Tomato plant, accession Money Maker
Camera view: bottom (45 deg); turntable rotation: 240 degrees
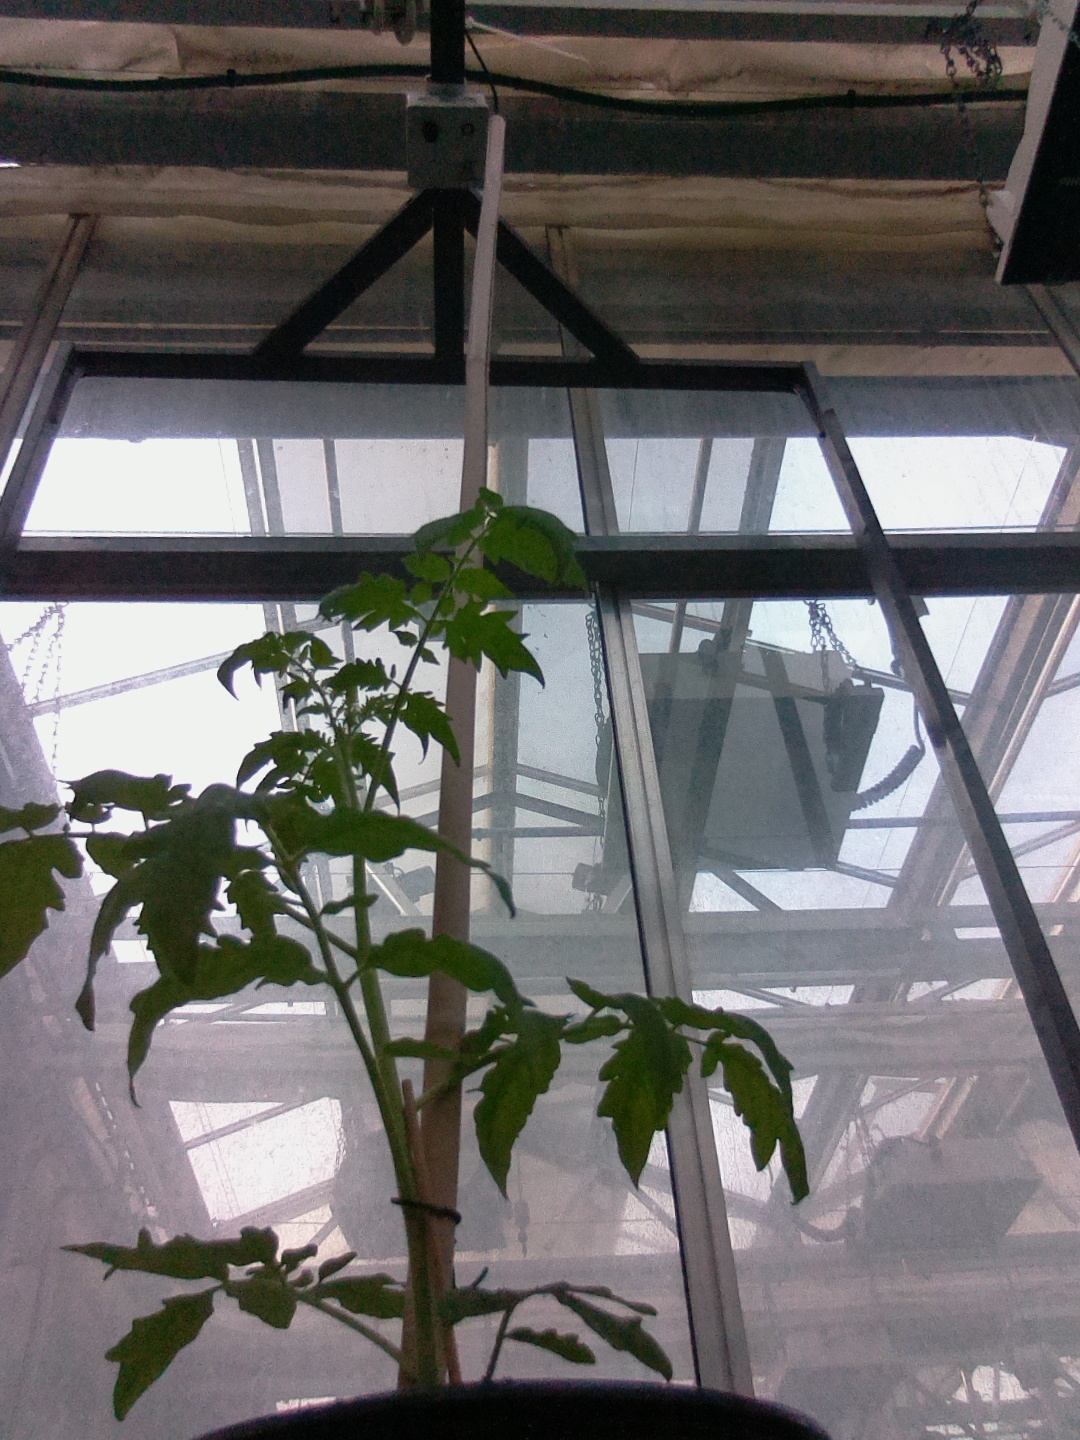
BBCH growth stage 13: 6 of true leaves visible